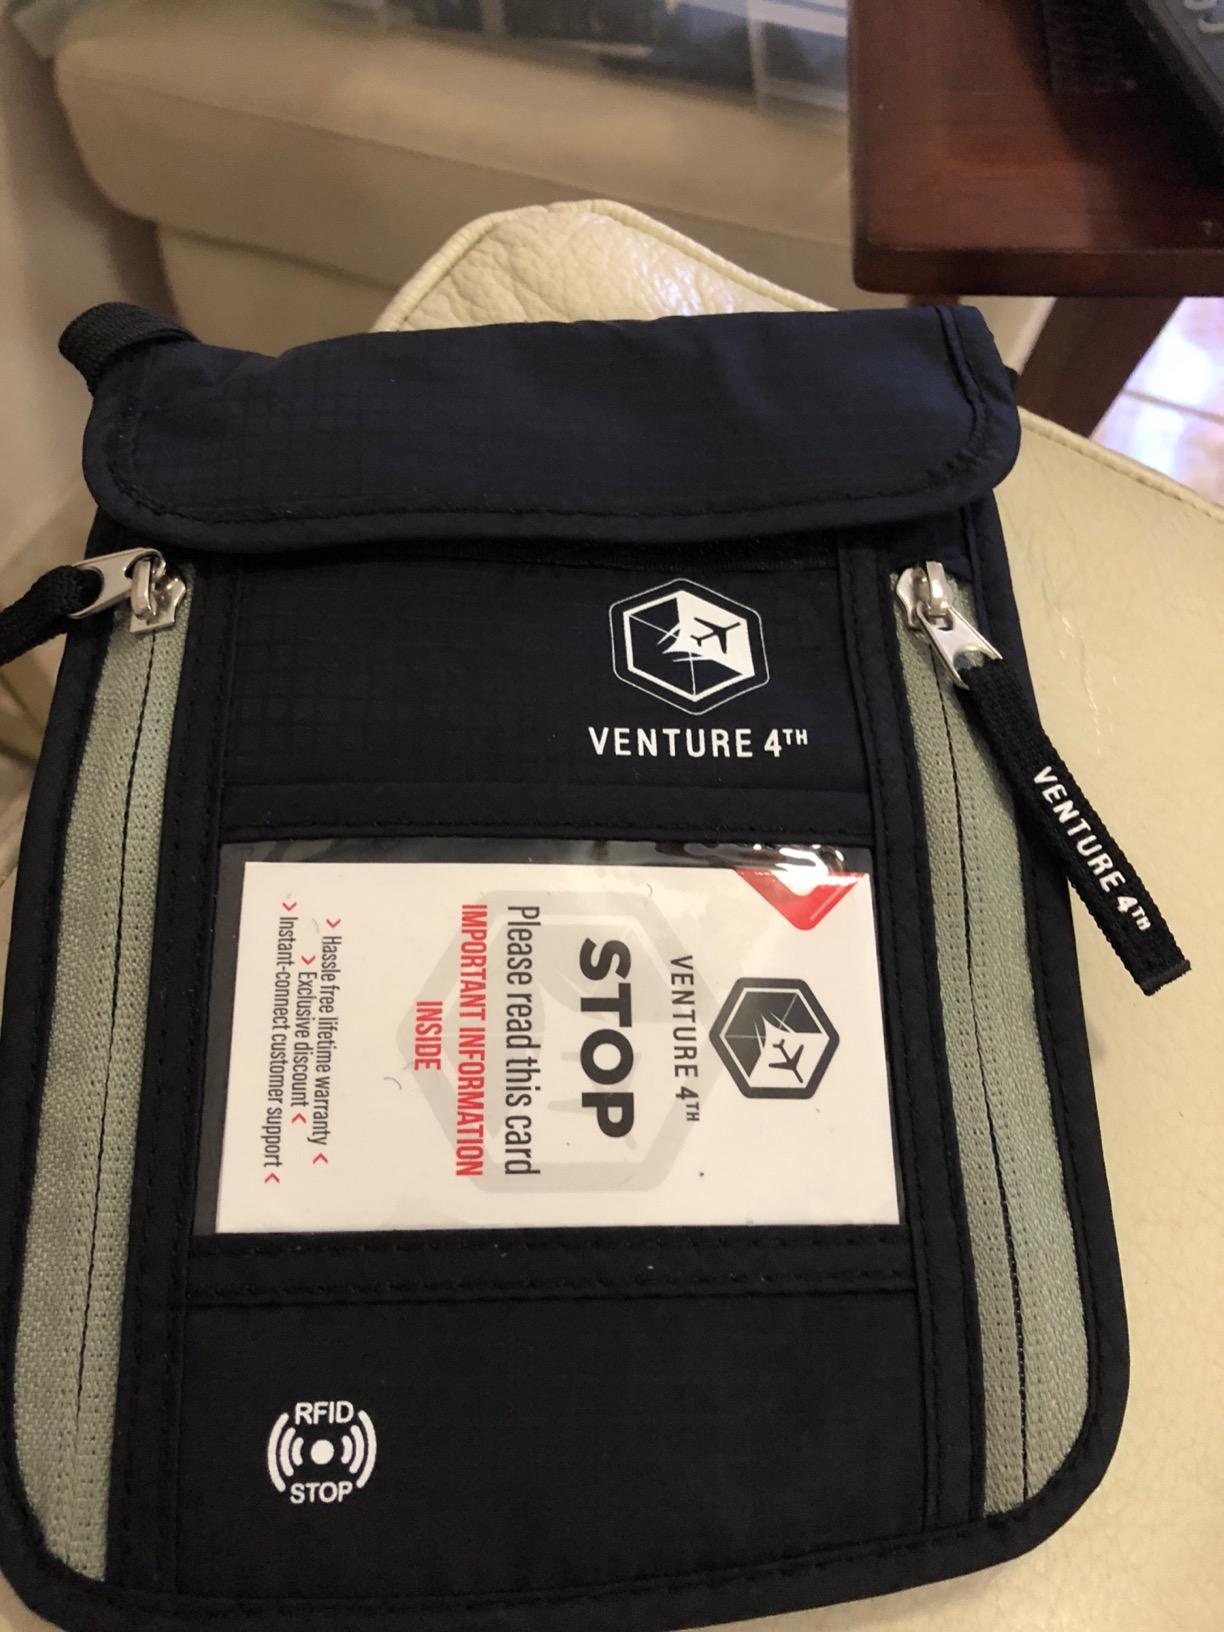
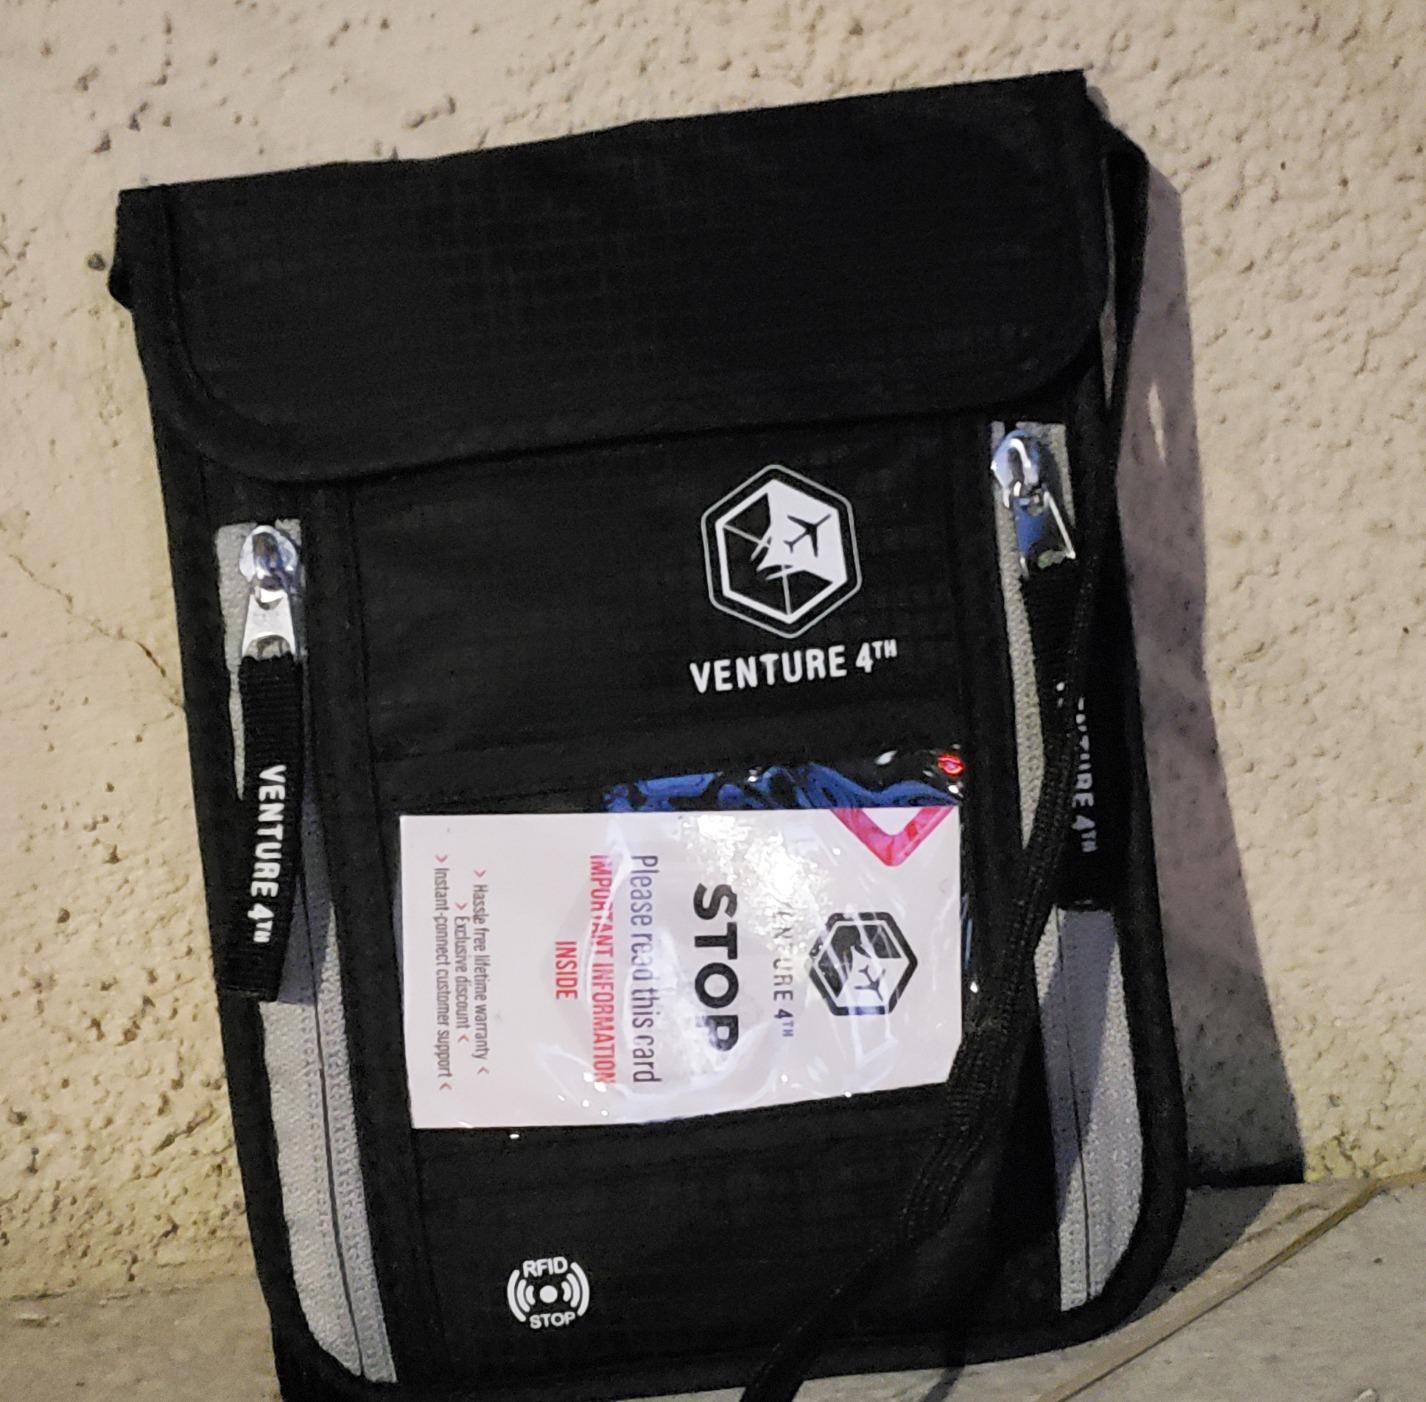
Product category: accessories_wallet
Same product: yes